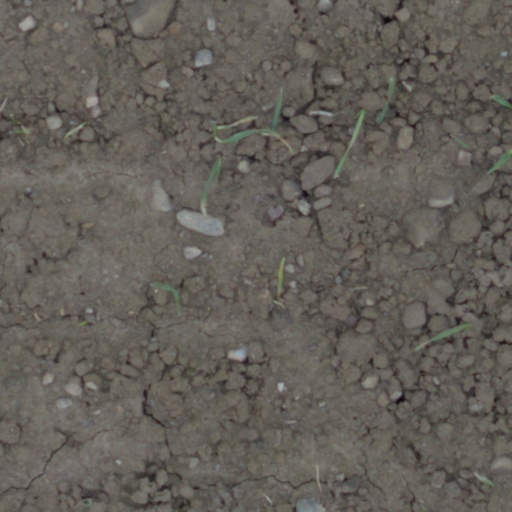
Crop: wheat